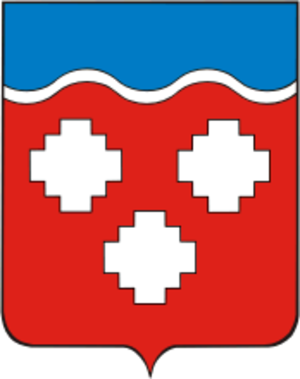
Kommounar est une ville l'oblast de Léningrad, en Russie, dans le raïon de Gatchina. Sa population s'élevait à 21 743 habitants en 2016.